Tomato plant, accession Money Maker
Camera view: horizontal (90 deg, fisheye); turntable rotation: 150 degrees
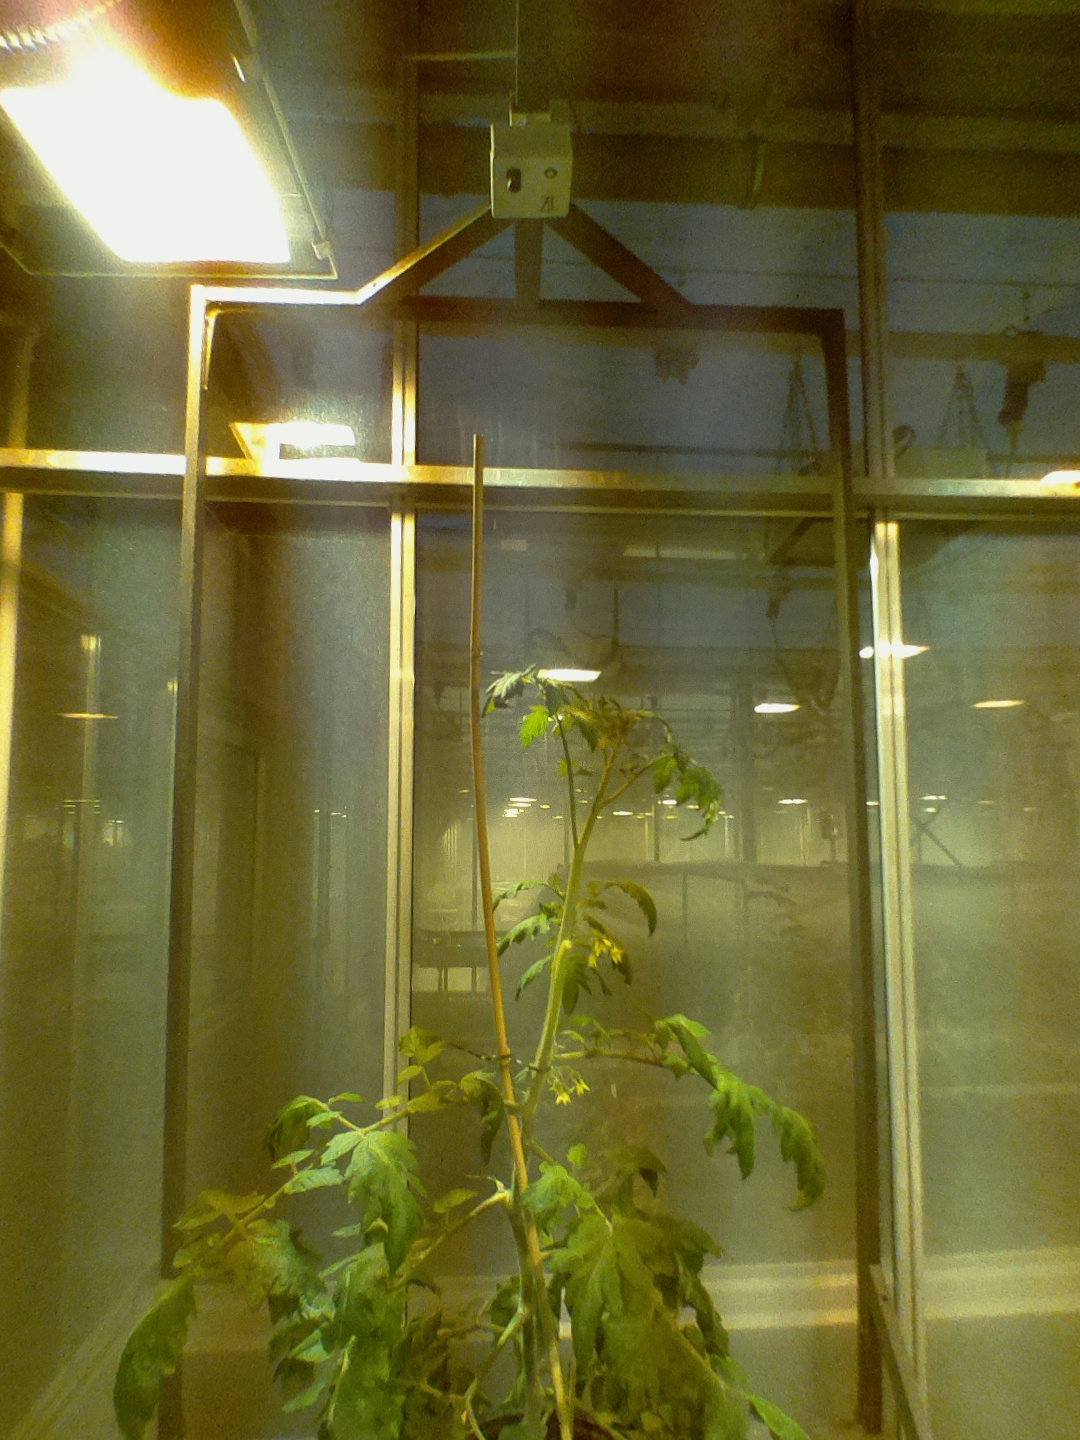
BBCH growth stage 69: End of flowering, 90%-100% of flowers open, more petals falling